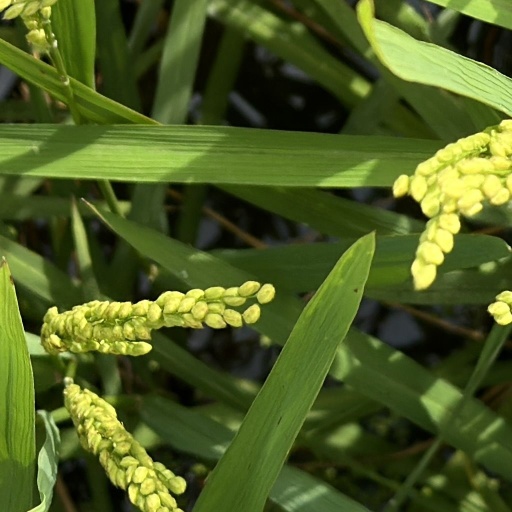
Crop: rice